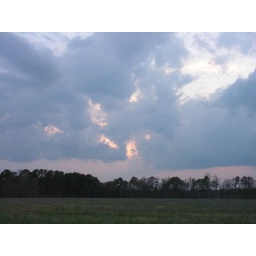
The grass in the field looked purple and matched the cloudy, purple sky as the sun was setting.